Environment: real
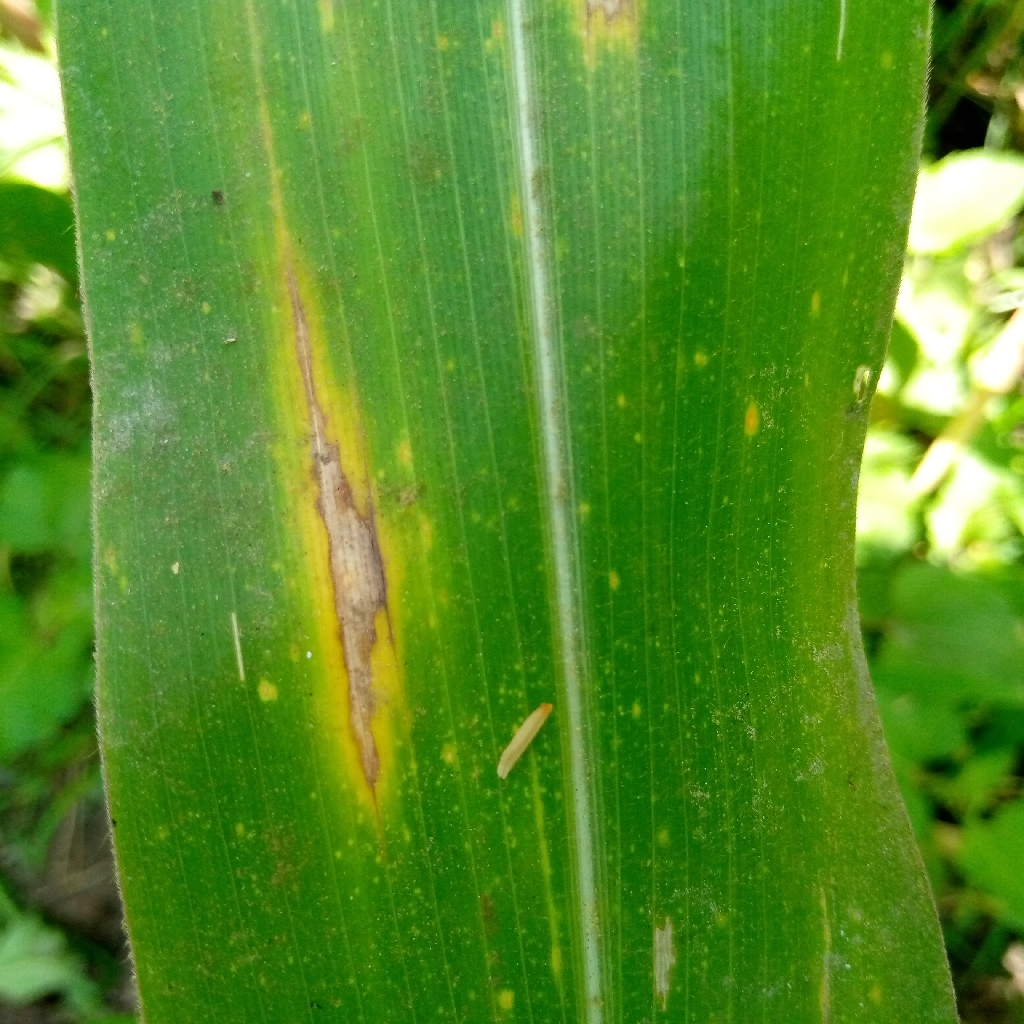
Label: northern_corn_leaf_blight